Isle of Wight Railway

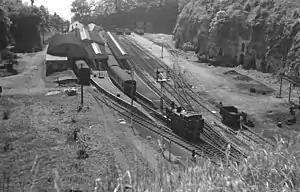
Ventnor station in 1963

On Monday 10 September 1866 the extension to Ventnor opened for passenger traffic; goods traffic did not require Board of Trade approval and had already been started. The station at Ventnor was reported to be "far from complete", and it was above sea level. Ventnor tunnel was 1,312 yards in length.